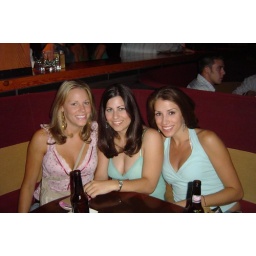
Sitting at the Portland City Grill.. awesome view, although our table wasn't by the window at all!